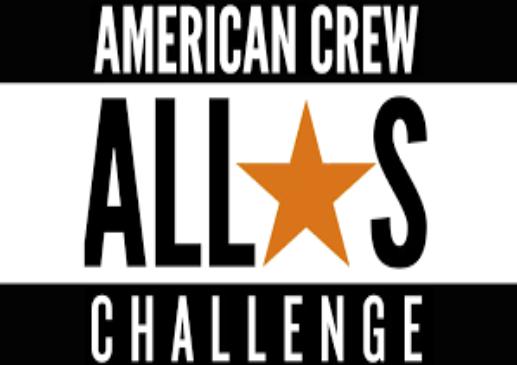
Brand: American Crew
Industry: Necessities